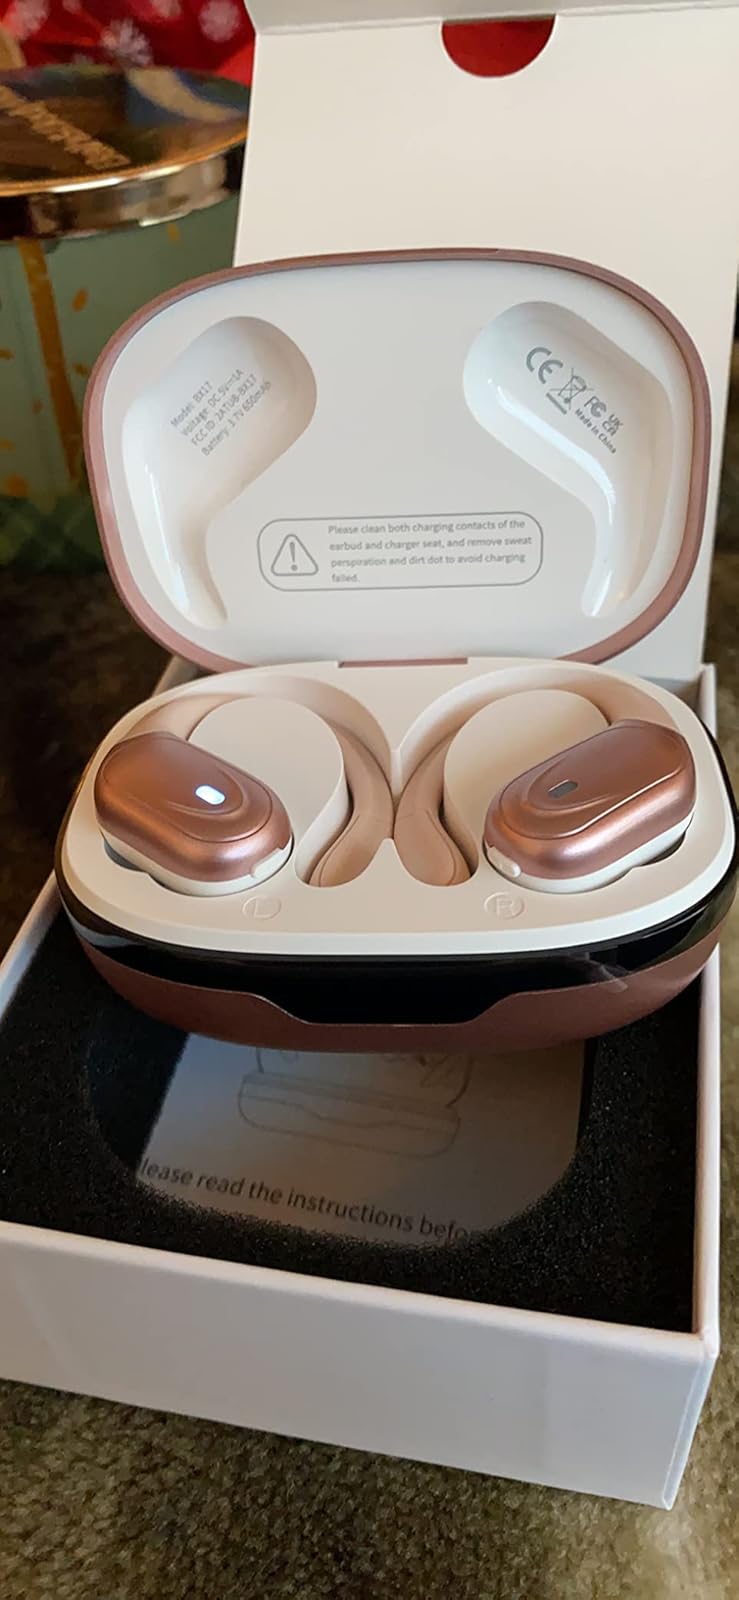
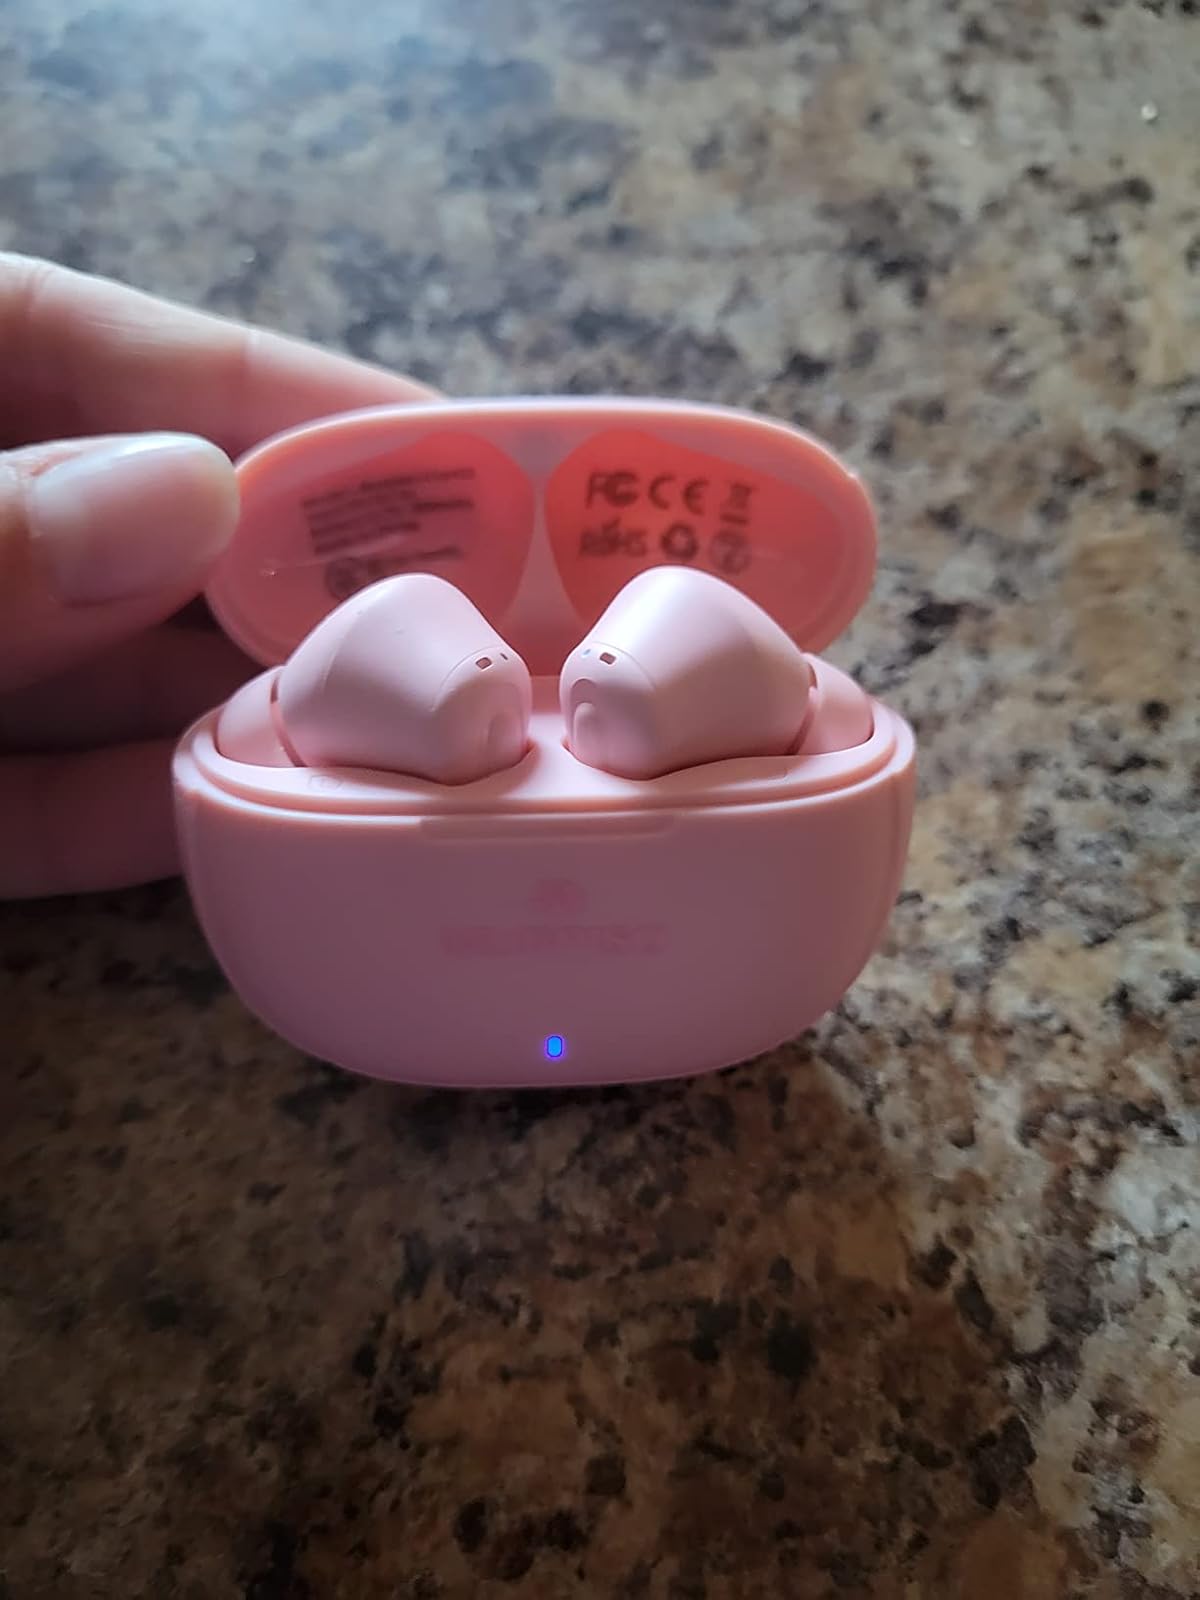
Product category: earbuds
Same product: no